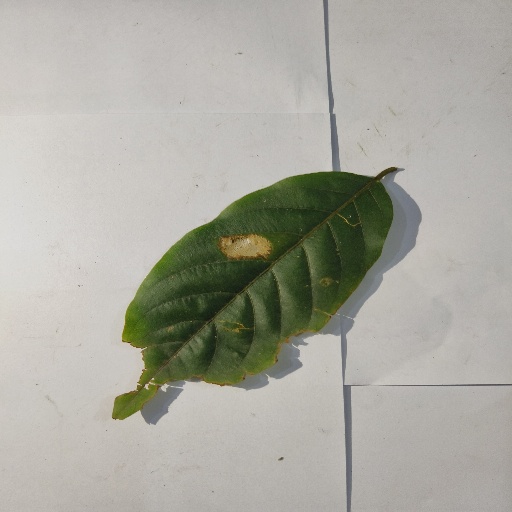
Species: HariTaki
Leaf condition: Bacterial Spot